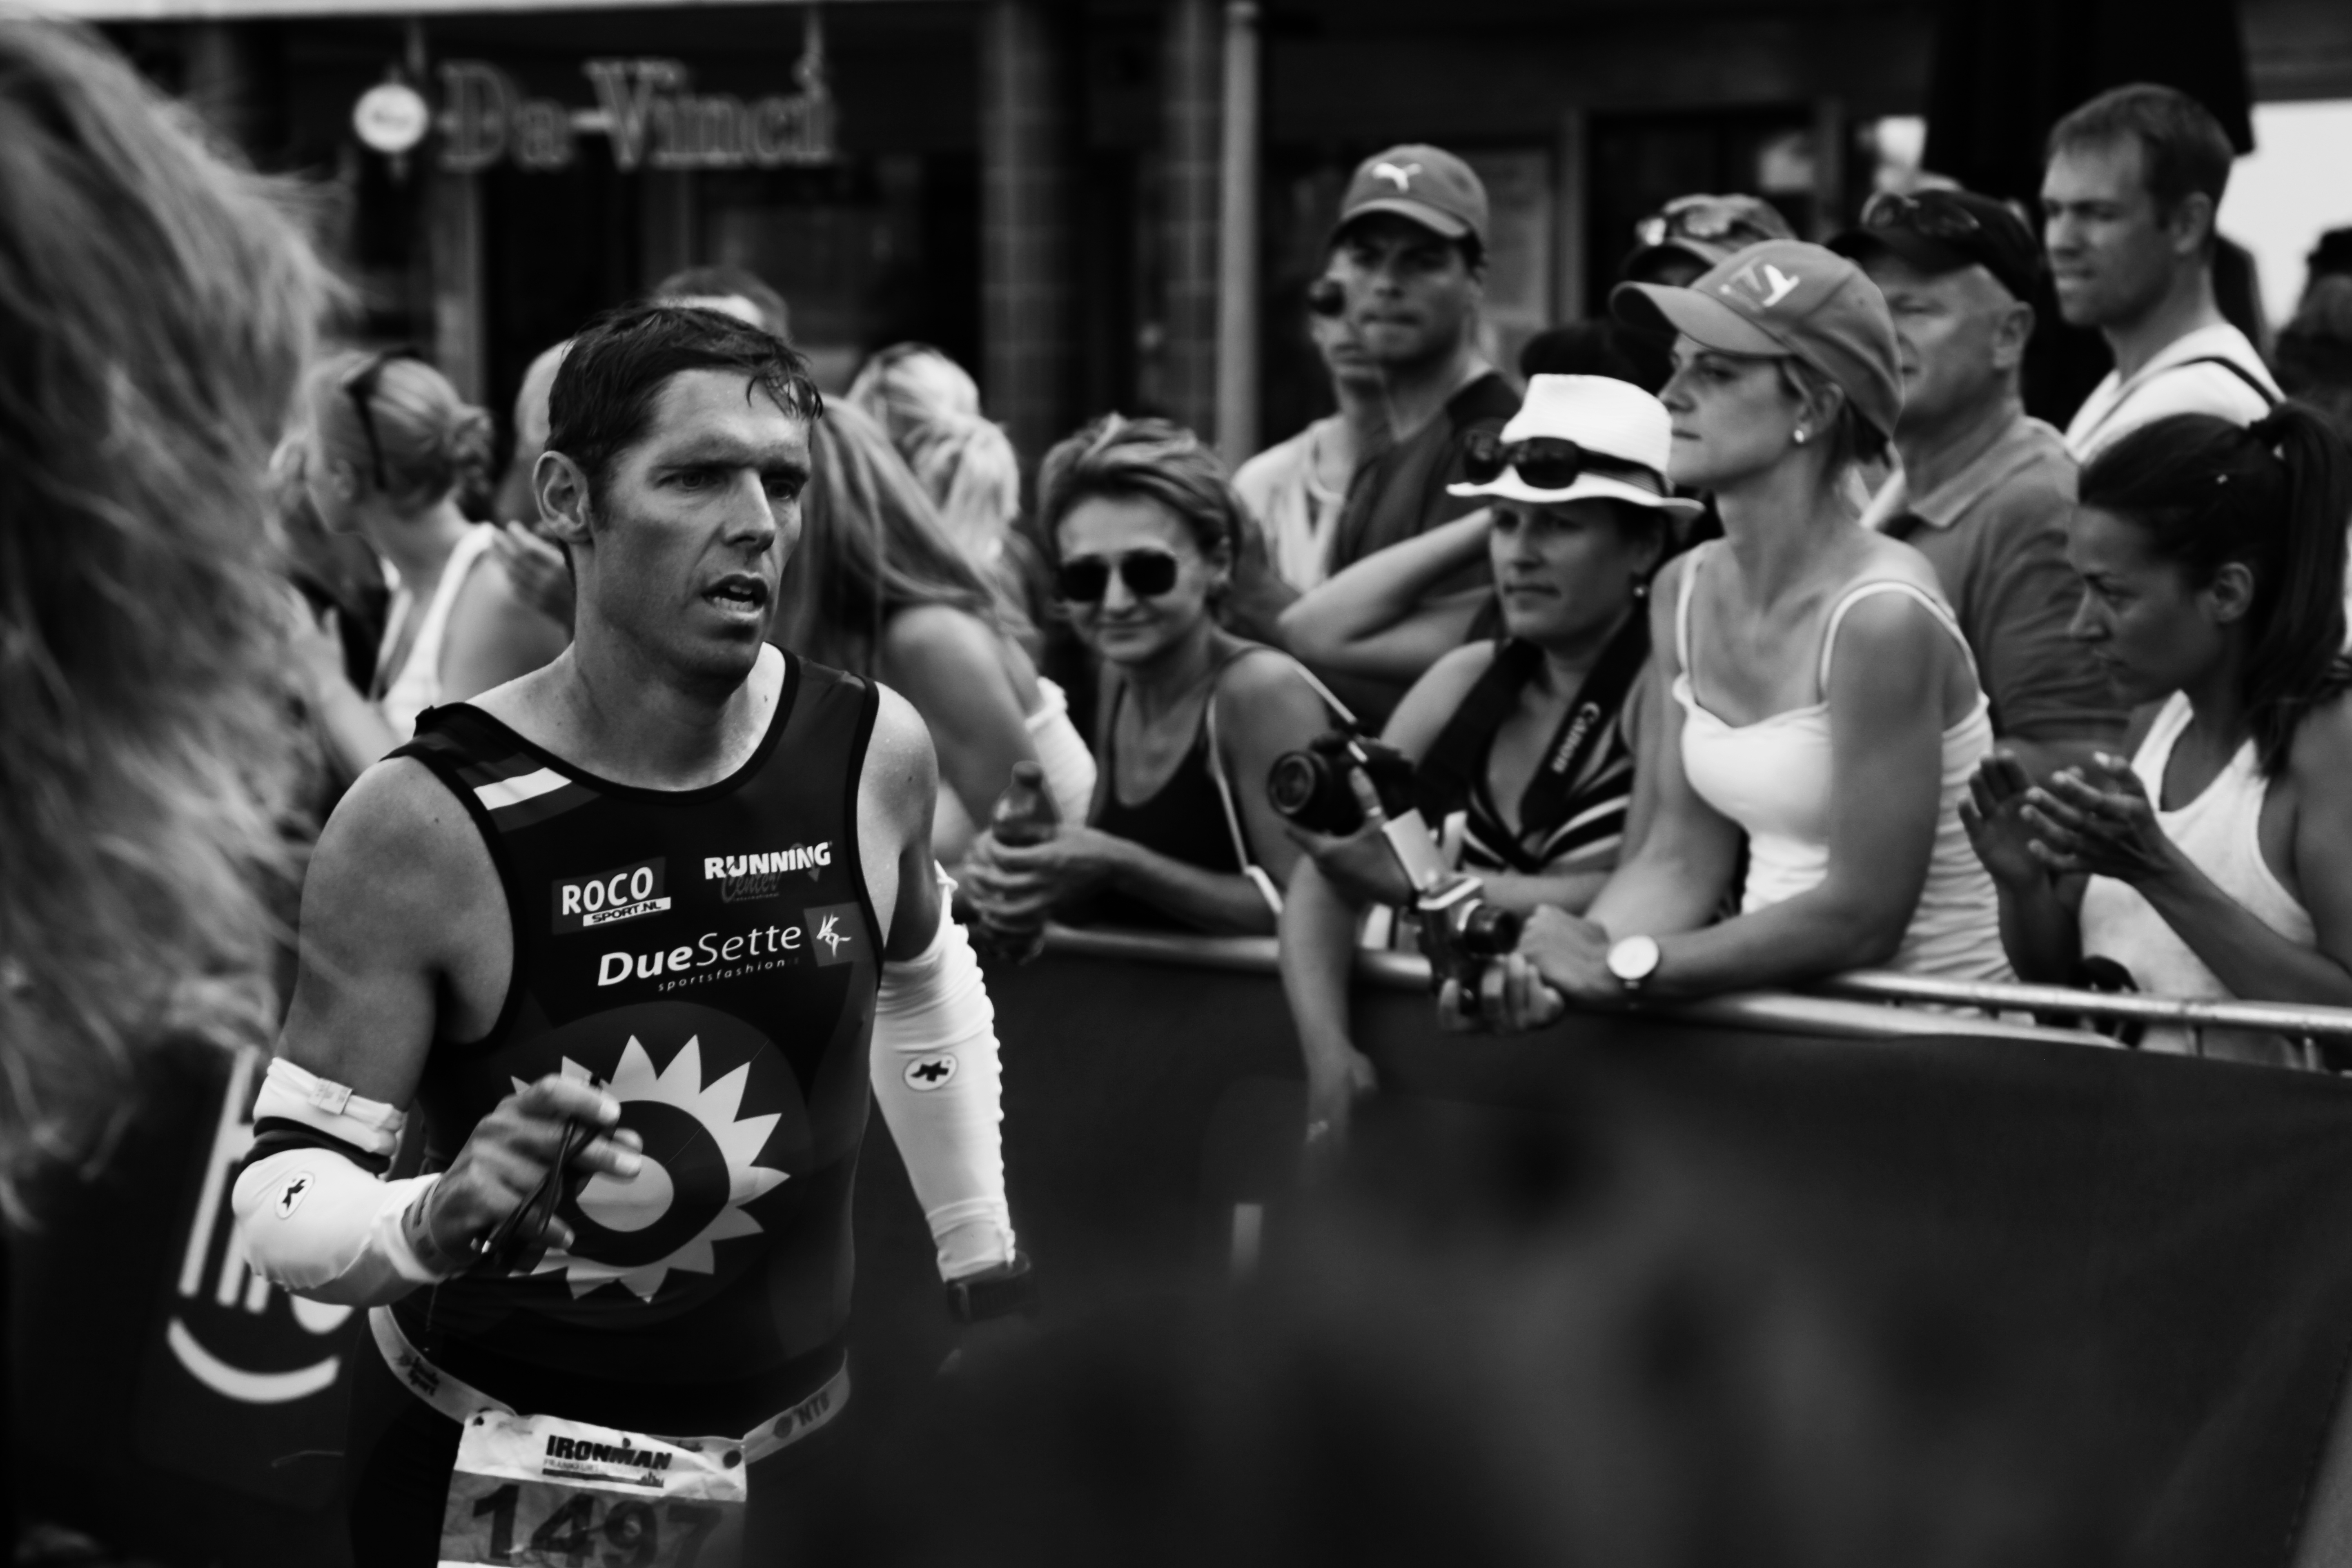
person, creative, black and white, people, white, sport, street, photography, running, run, town, city, urban, crowd, europe, portrait, runner, black, monochrome, muscle, world, streetphotography, flickr, race, competition, blackwhite, candid, sports, moments, stadt, europa, commons, germany, deutschland, fotografie, strasse, schwarzweis, streetscene, bodybuilding, snap, ironman, portrt, moment, francfort, hesse, hassia, hessen, einfarbig, leute, strassenszene, personen, strassenfotografie, stdtisch, strase, unposed, frankfurt, lufer, sportler, canoneos5dmarkiii, decisive, publicplace, ffentlichkeit, triathlon, teamsport, flickriver, monochrome photography, physical fitness